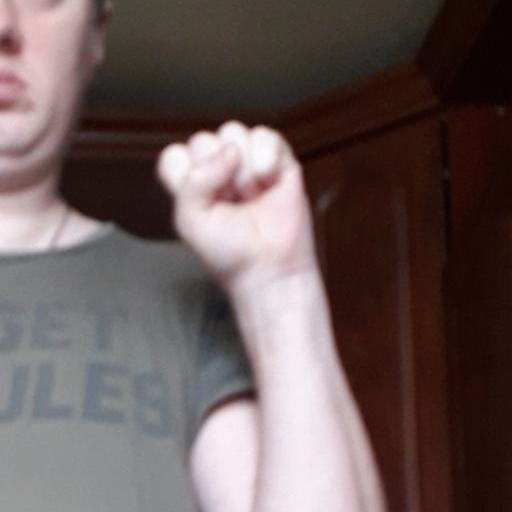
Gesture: fist